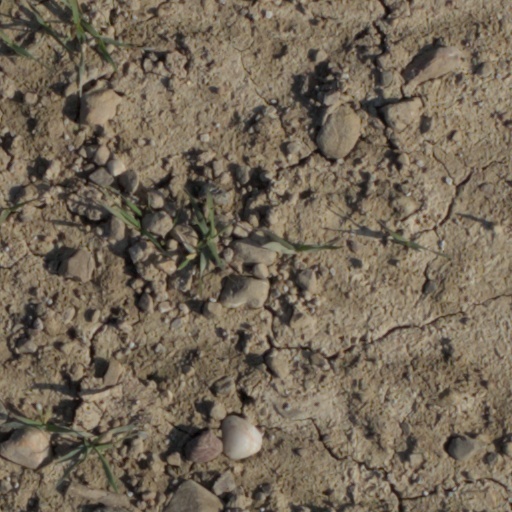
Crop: wheat